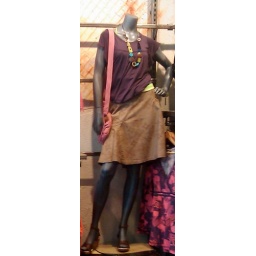
the dress is around her waist and she is also wearing the green stripy vest under the purple top.